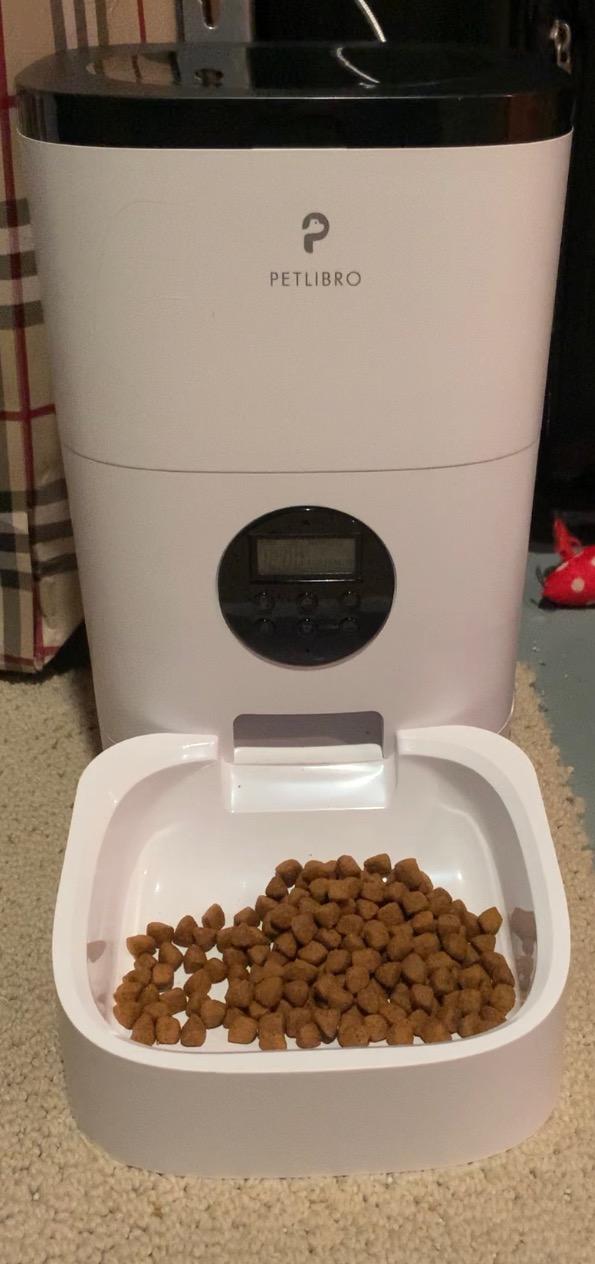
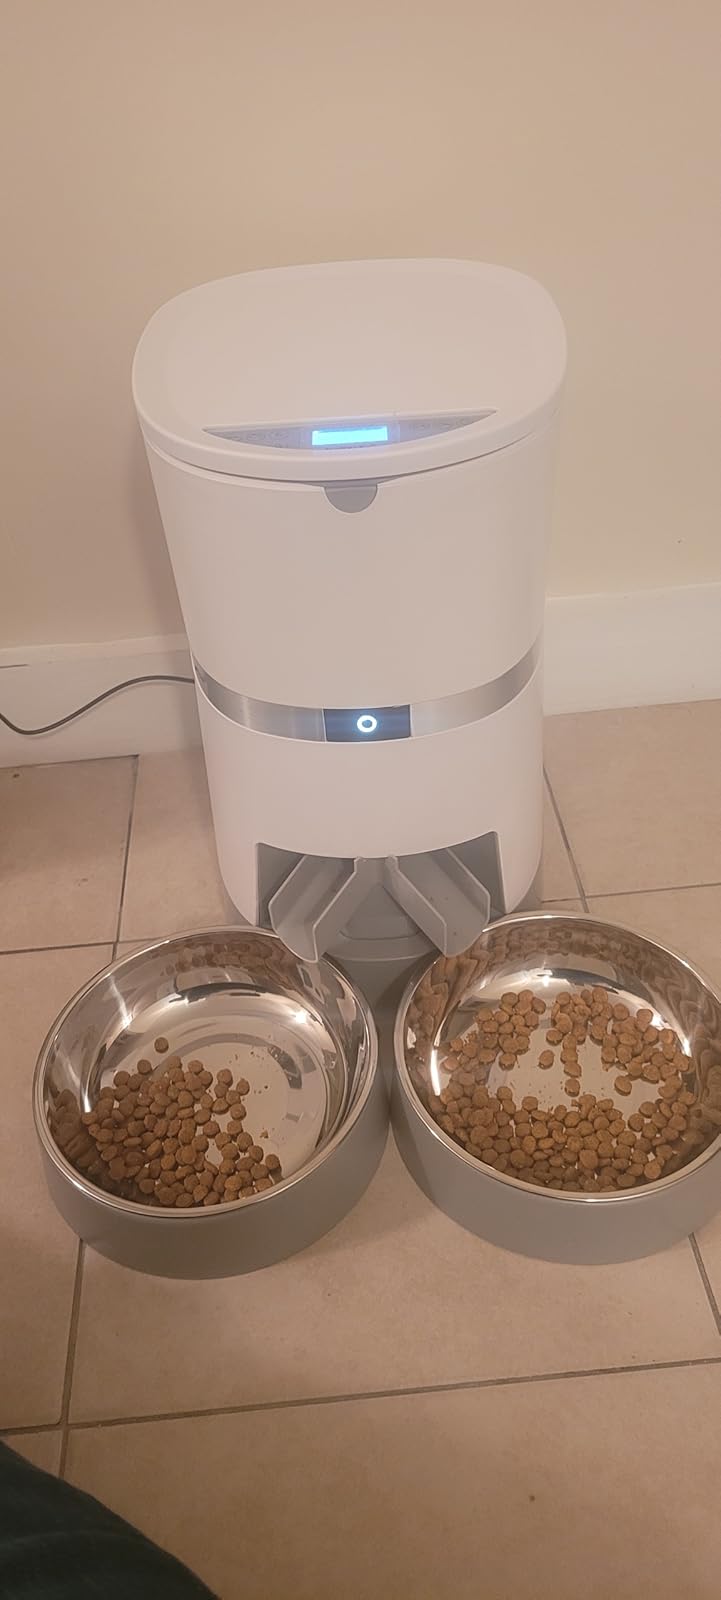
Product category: items_feeder
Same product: no